Tiki culture

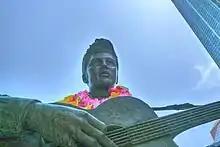
Elvis Presley statue with lei necklace

If Tiki culture began as a restaurant theme made to look like a Hollywood set, alcoholic drinks dressed up in elaborate barware are its cornerstones and main actors. Just as the Don the Beachcomber restaurant is largely credited as being the first "tiki bar" from which all other such establishments "liberally borrowed", Beach himself is also credited as having almost single-handedly created the entire "tiki drink" genre. He was the first restaurateur to focus an entire drink menu on the mixing of flavored syrups and fresh fruit juices with rum, which he called "Rhum Rhapsodies" and were served in fancy glasses, hollowed out pineapples, and drilled coconuts. A social extrovert good at gaining attention, Beach's early success was noted by tiki historian Jeff Berry, who said that "Donn was good with names, good with drinks, and good with drink names".